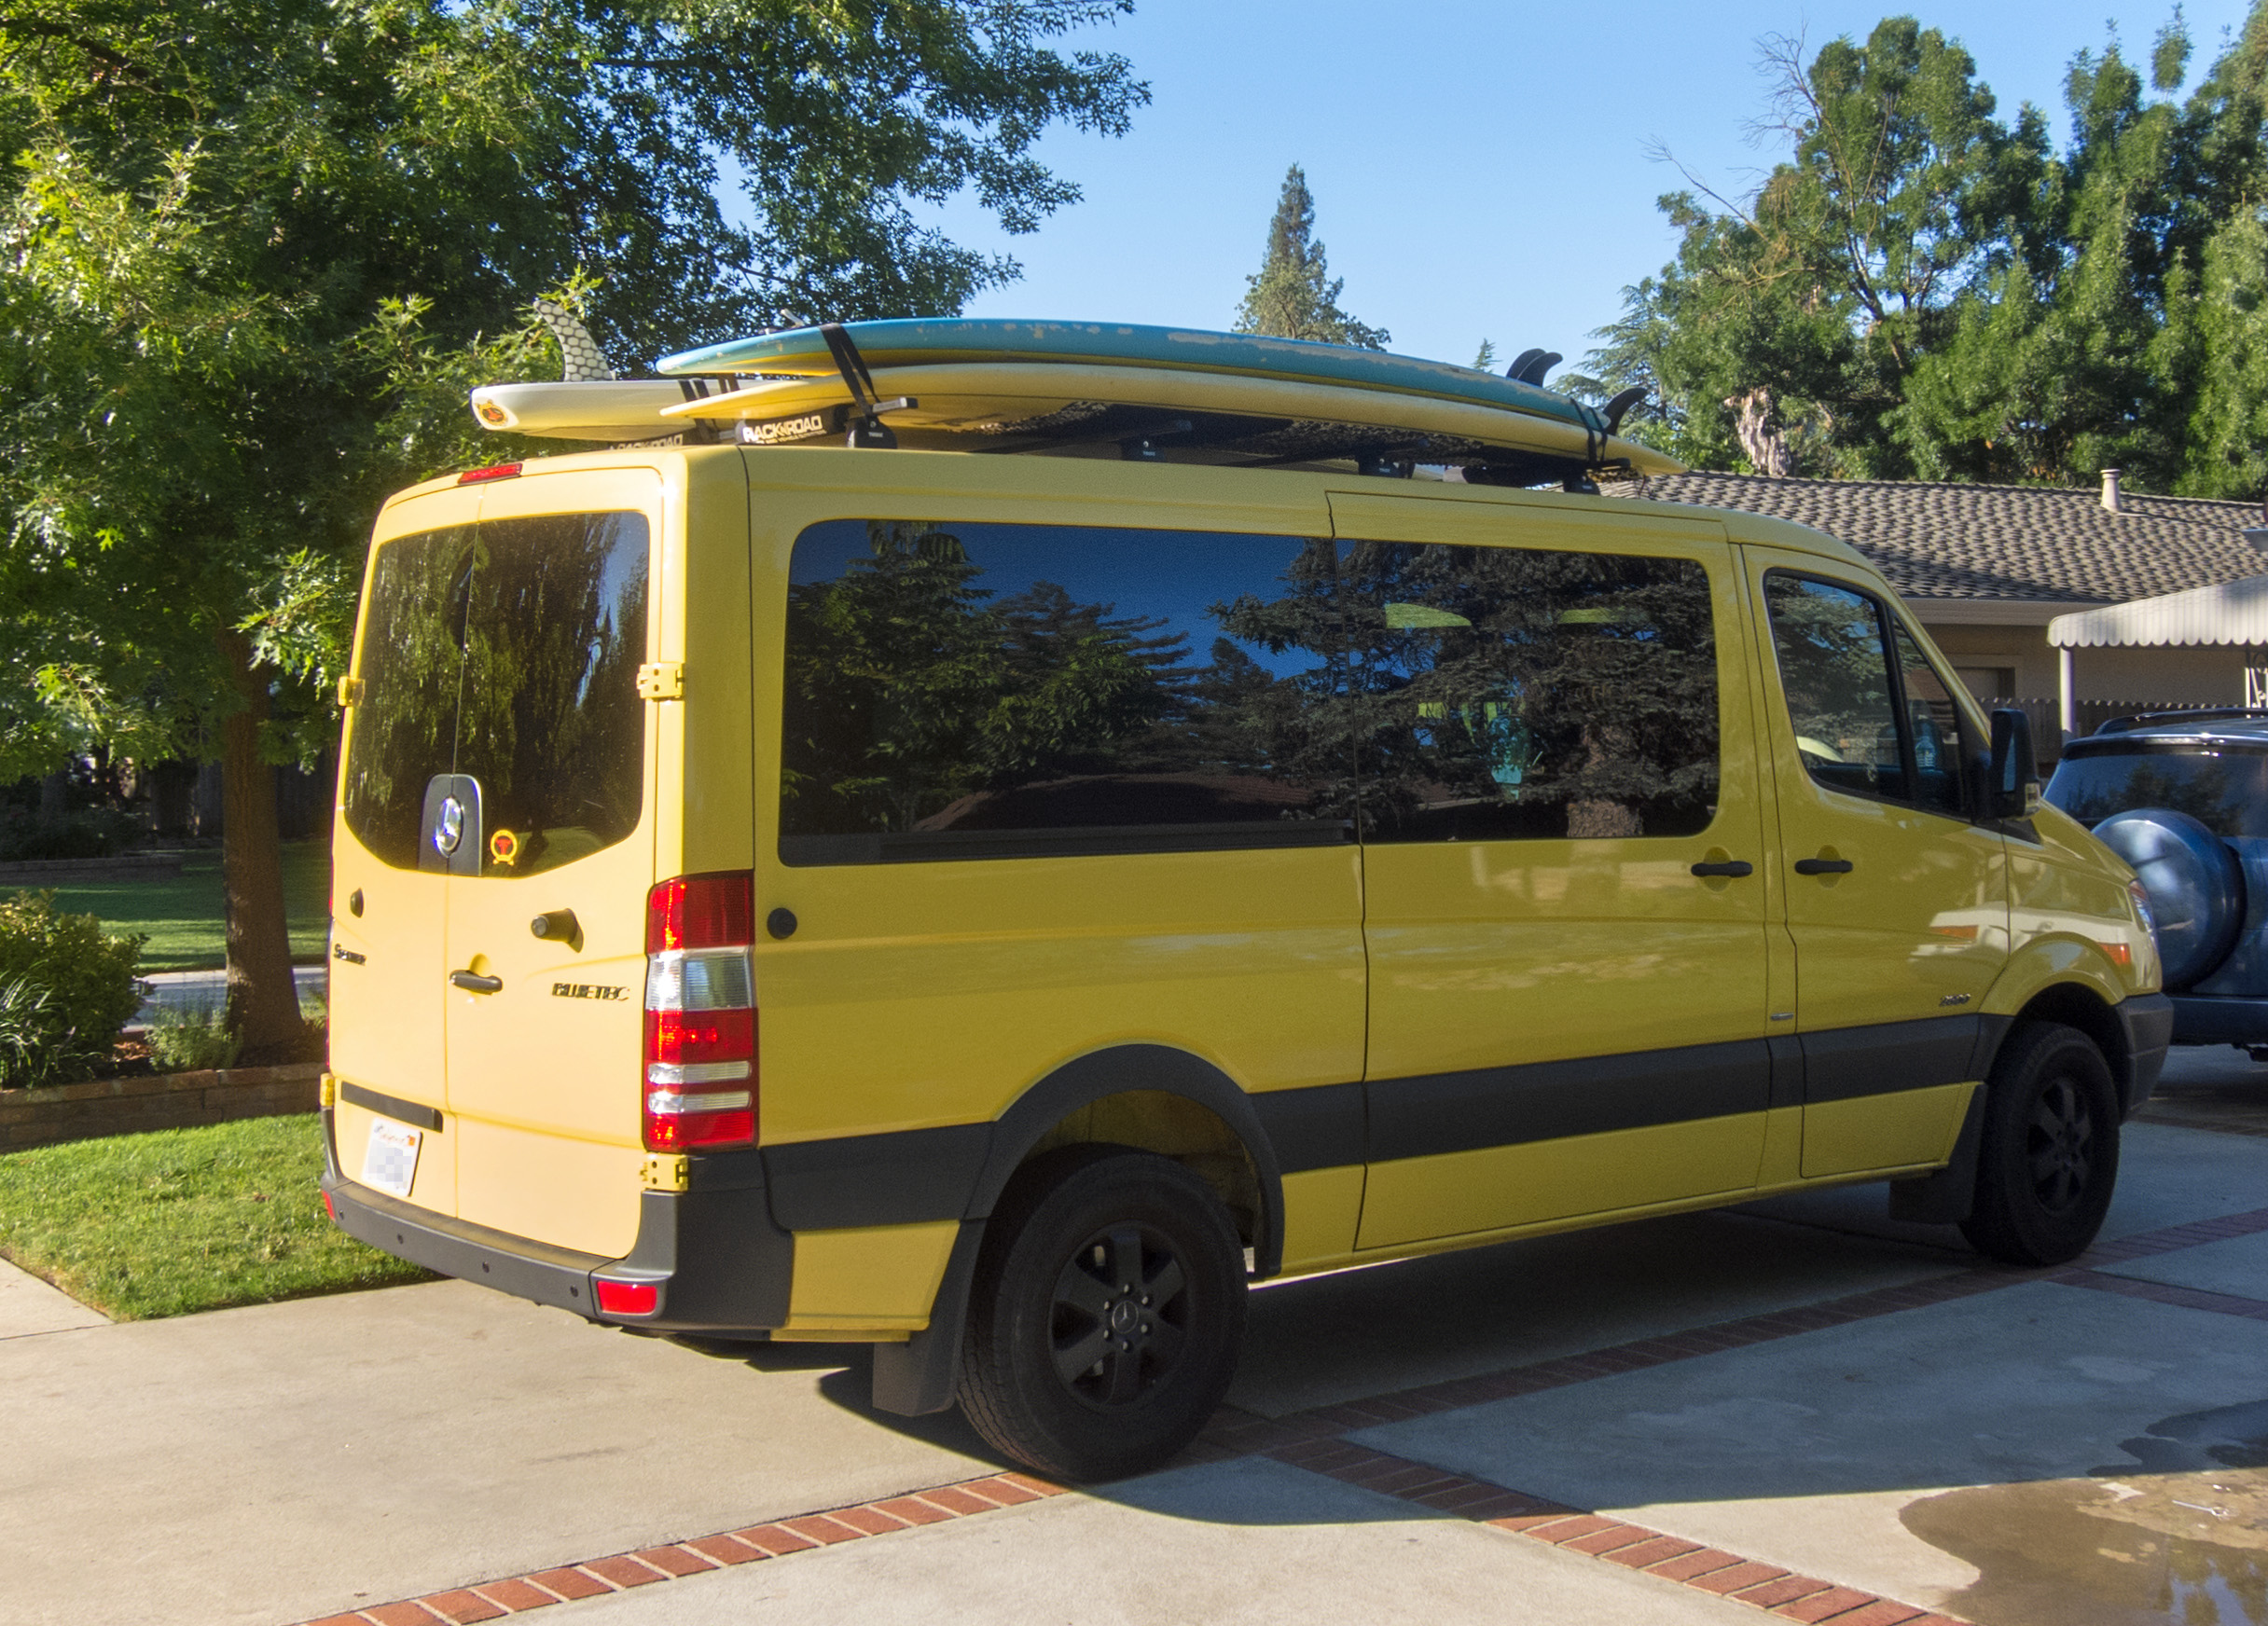
car, van, vehicle, mercedes benz, minibus, commercial vehicle, land vehicle, automobile make, luxury vehicle